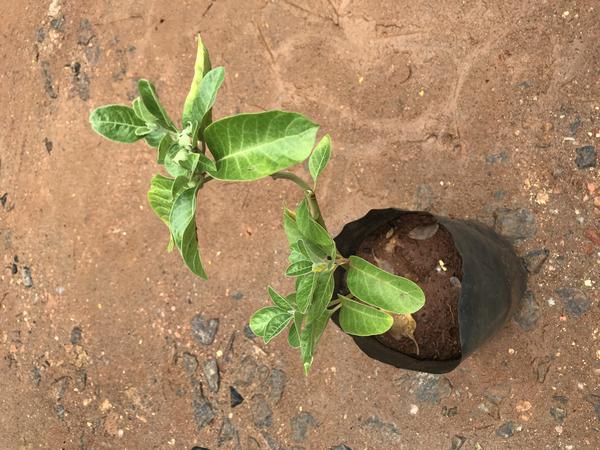
Plant: Ashwagandha